Karishma Tanna

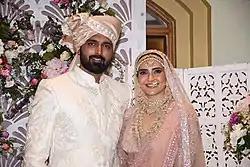
Karishma Tanna and Varun Bangera snapped post their wedding

Tanna started dating actor Upen Patel in 2014 when they met inside the "Bigg Boss 8" house and later was engaged to him. In 2016, they ended their relationship.